Treaty of Münster (October 1648)

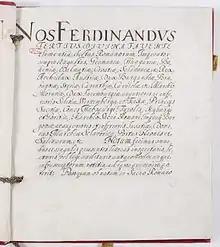
Solemn dispatch of the treaty of peace of Münster, made in Vienna by the emperor Ferdinand III, 7 November 1648. Archives Nationales. AE/I/1/11

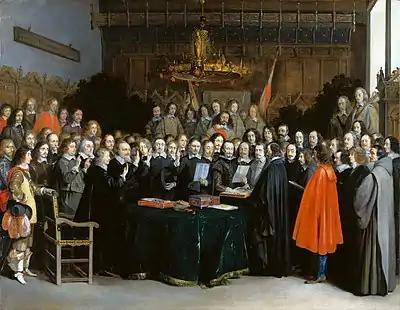
The ratification of the Treaty of Münster, part of the Peace of Westphalia that ended the Thirty Years' War

The Treaty of Münster of 24 October 1648 was a treaty signed in Münster between, on the one hand, the Kingdom of France with regent cardinal Jules Mazarin for the underage king Louis XIV of France, plus his allies, and, on the other hand, Holy Roman Emperor Ferdinand III and his allies.